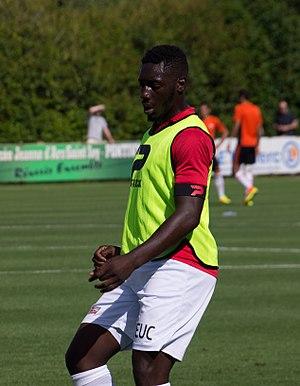
Alexandre Mendy le 24 juillet 2016
Alexandre Mendy est un footballeur français, né le 20 mars 1994 à Toulon. Il joue au poste d'attaquant aux Girondins de Bordeaux. Il est le cousin de Nampalys Mendy et de Bafétimbi Gomis.
La saison 2018-2019 de l'En avant de Guingamp, club de football français, voit le club évoluer en Ligue 1 pour la treizième fois de son histoire et battre son record de participations consécutives dans l'élite.